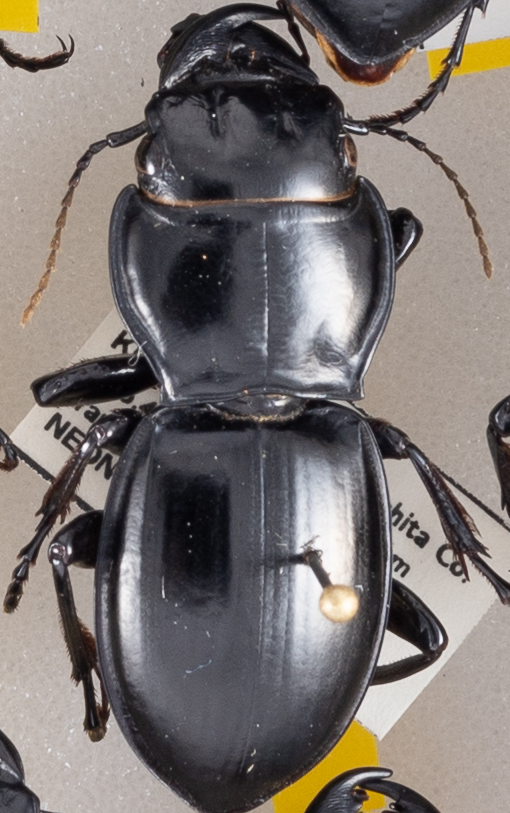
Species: Pasimachus californicus
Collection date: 2022-07-13
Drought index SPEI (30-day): -1.314
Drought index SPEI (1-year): -1.13
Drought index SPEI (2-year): -0.9